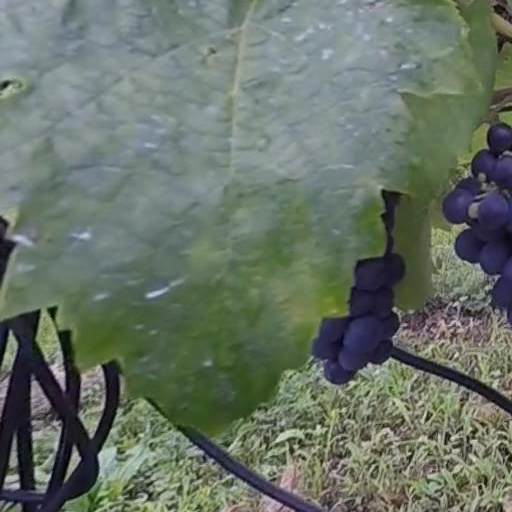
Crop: grape